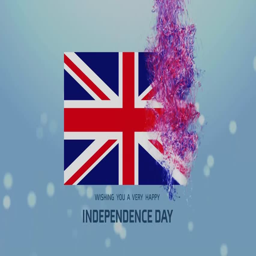
the animated flag background features a high quality flag with glossy fabric and cotton texture blowing in the particles .